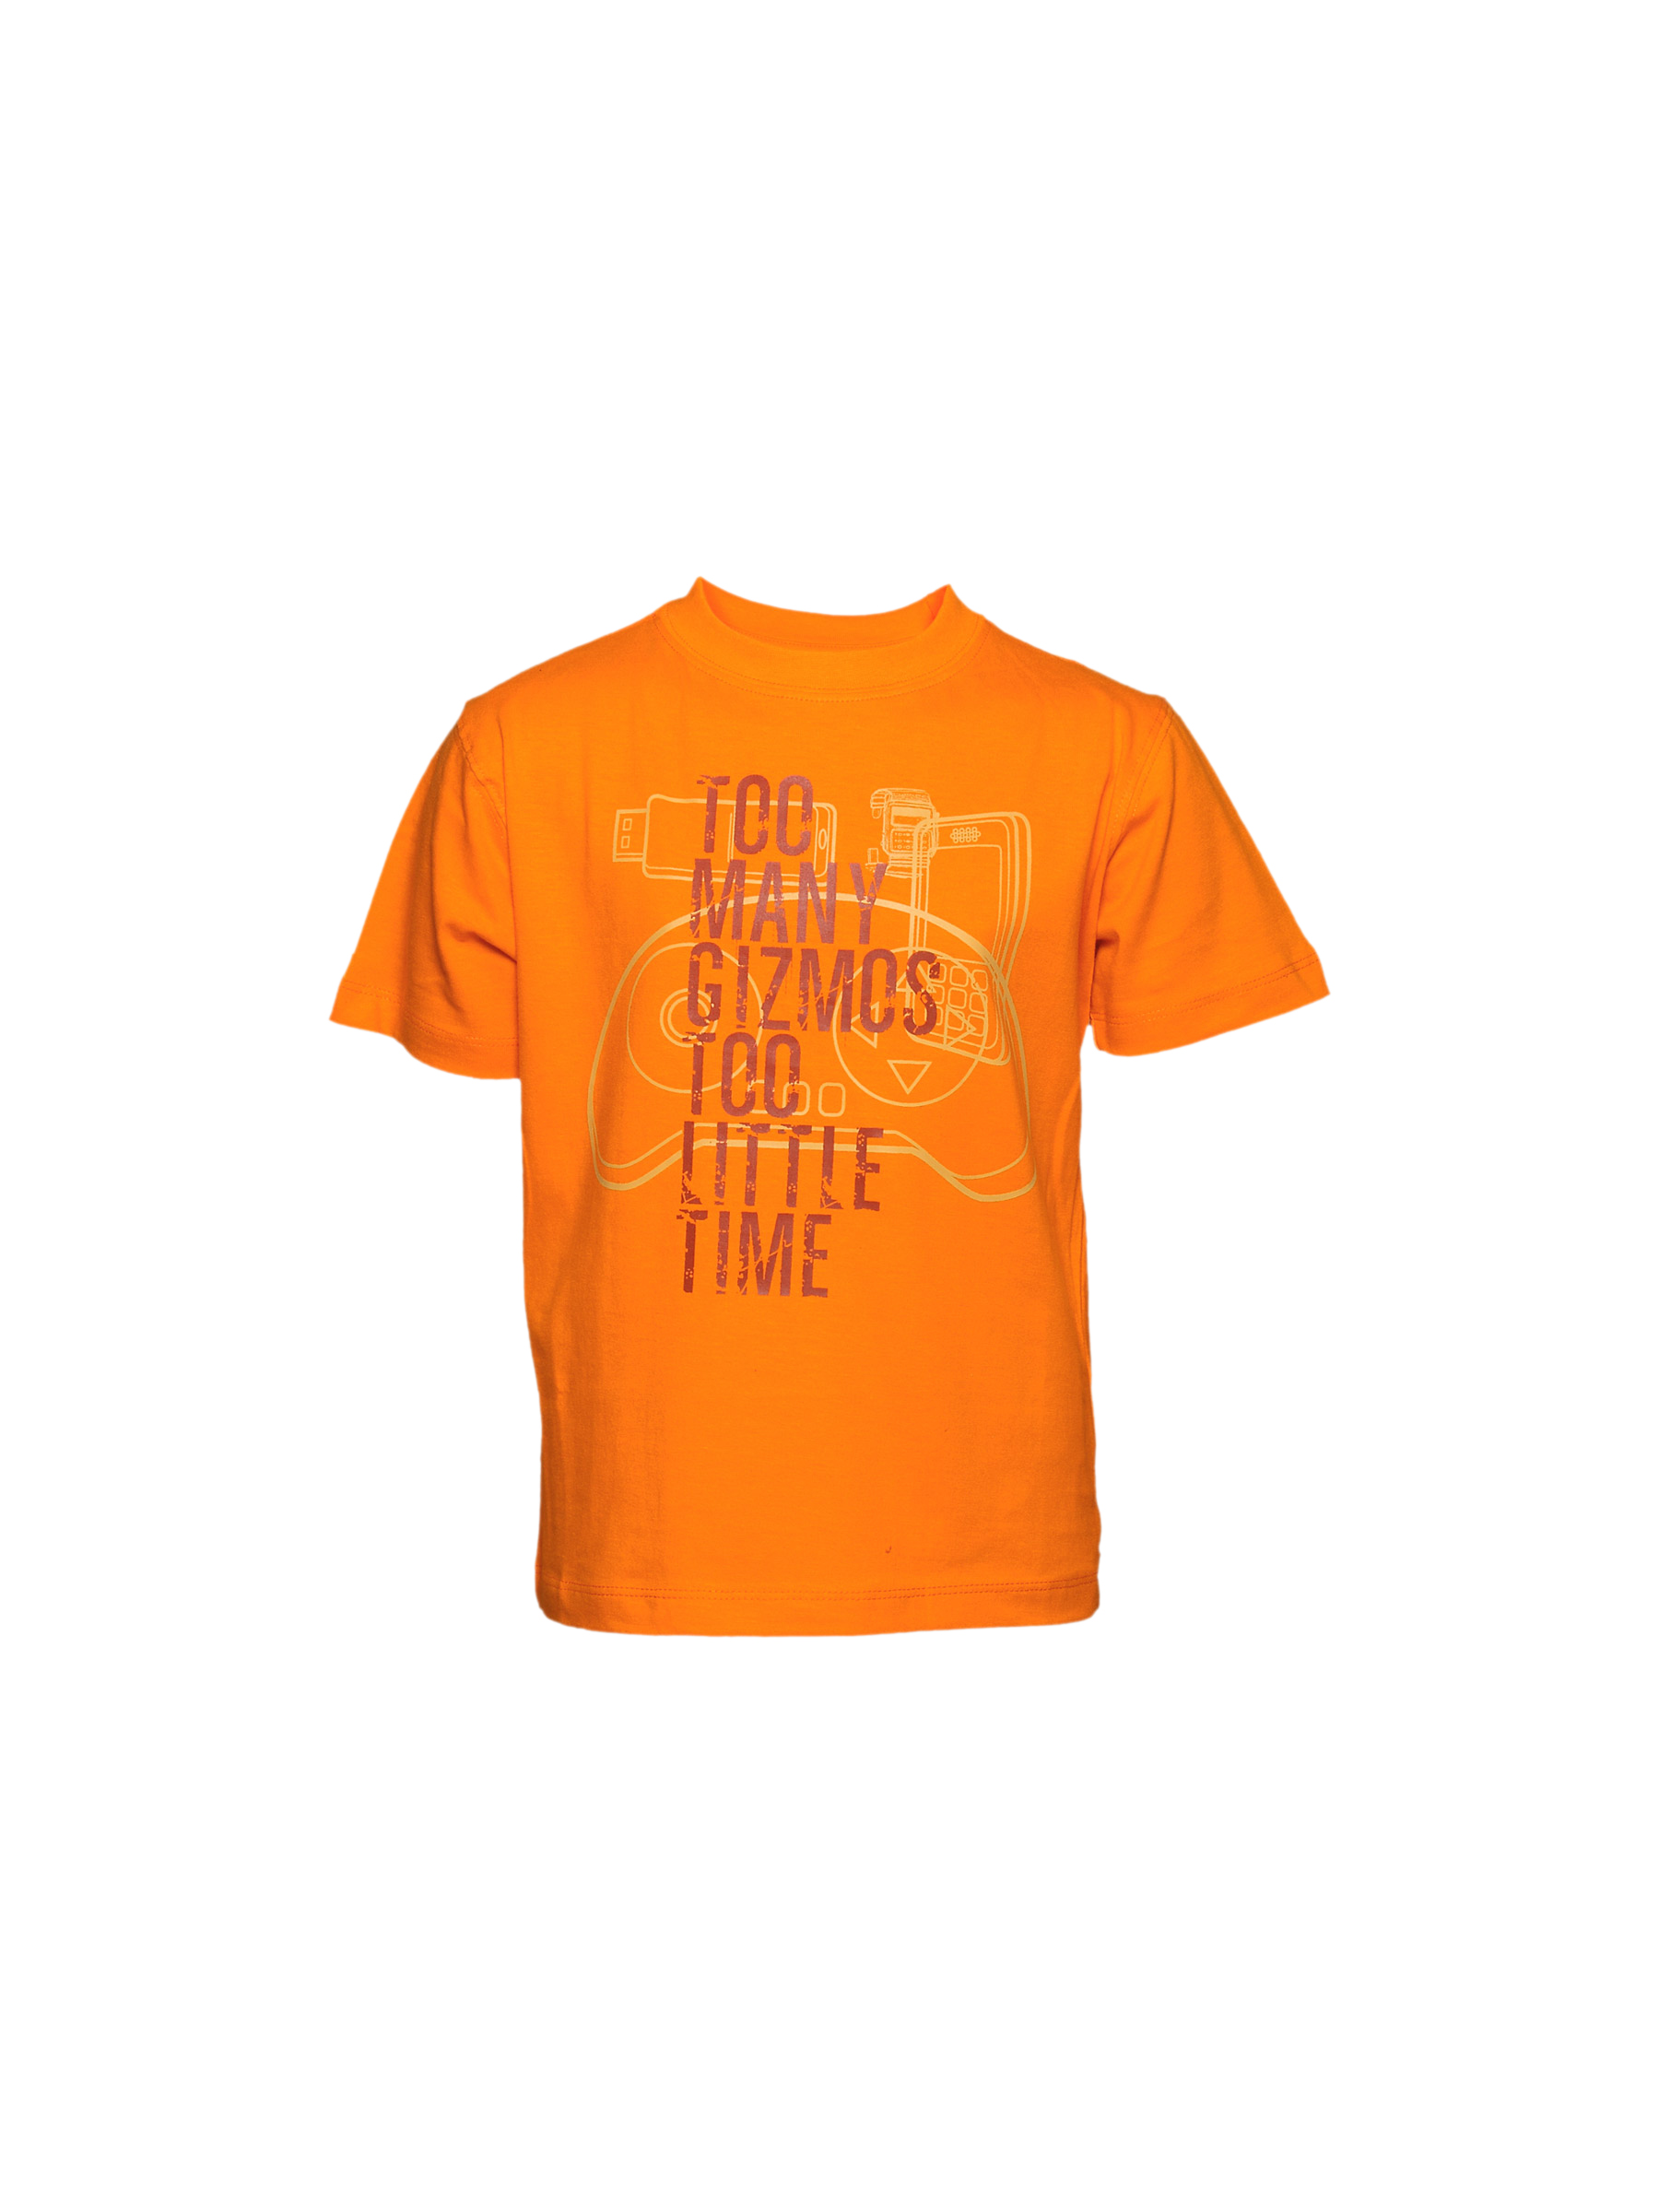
Tantra Kid's Gizmo Orange Kidswear
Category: Apparel / Topwear / Tshirts
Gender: Unisex
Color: Orange
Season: Summer 2011
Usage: Casual